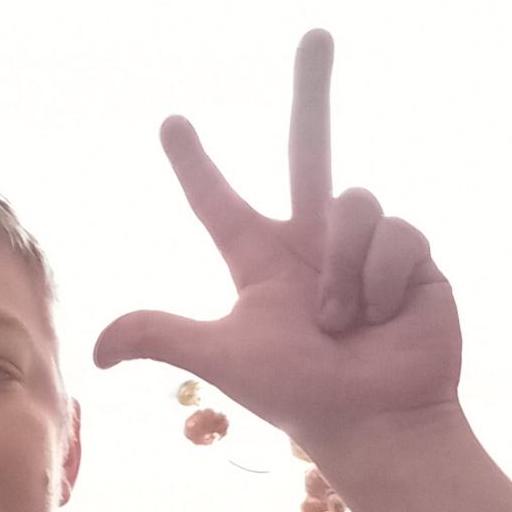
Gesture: three2